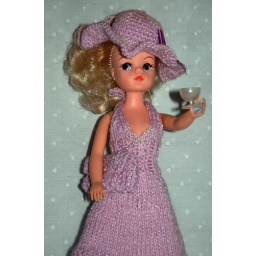
Phyllida is wearing a dress and bag from a vintage Emu pattern and the hat pattern is from. Sirdar, all knitted by me